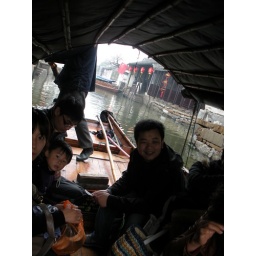
This is a picture inside the boat as we rode around the canals in the town seeing the building and people.